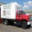
Label: truck